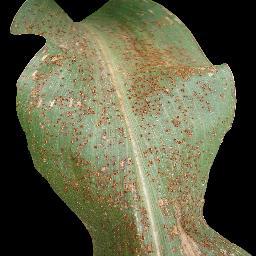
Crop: corn
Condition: (maize)_common_rust